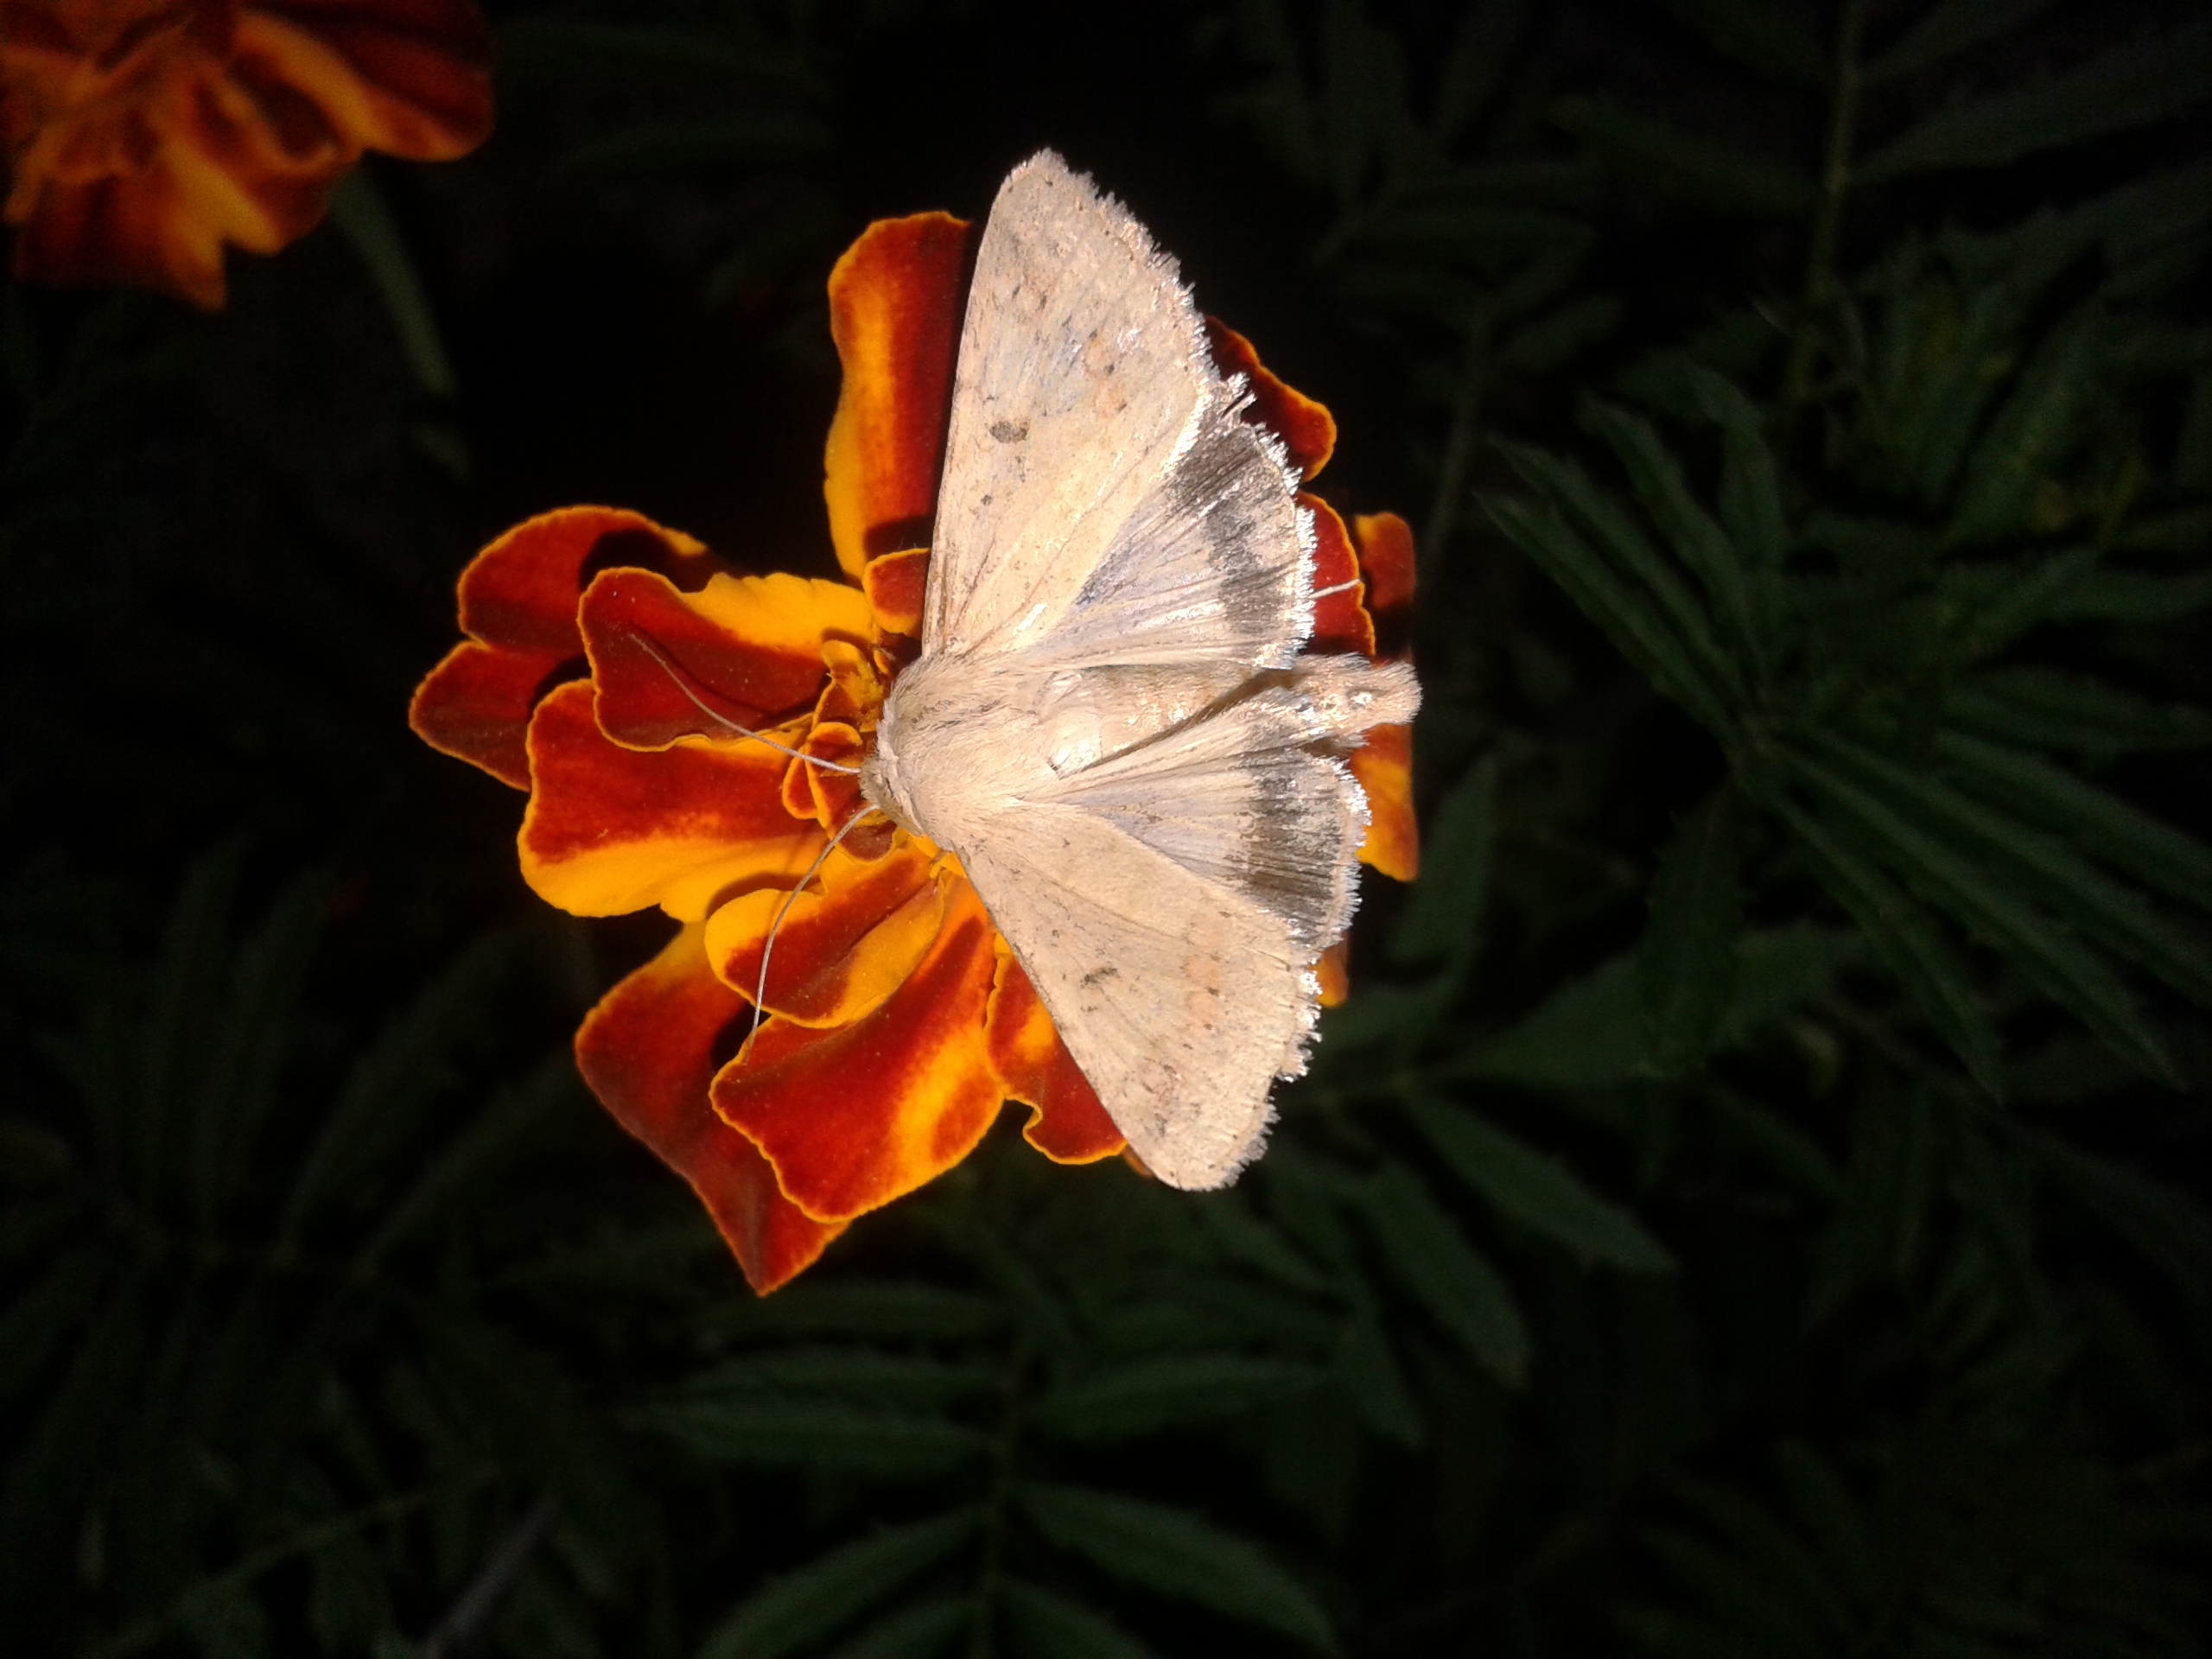
animals, pollinator, butterfly, insect, plant, arthropod, flower, orange, moths and butterflies, petal, organism, wing, tail, invertebrate, macro photography, annual plant, wildlife, symmetry, pollen, moth, natural landscape, still life photography, art, flowering plant, brush footed butterfly, coquelicot, plant stem, lycaenid, lily family, malvales, riodinidae, peach, wildflower